Active asteroid

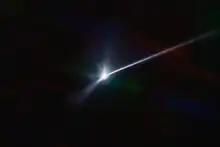
Dust ejecta and tail from the aftermath of the Double Asteroid Redirection Test's impact on the asteroid moon Dimorphos, as seen by the Southern Astrophysical Research Telescope in 2022

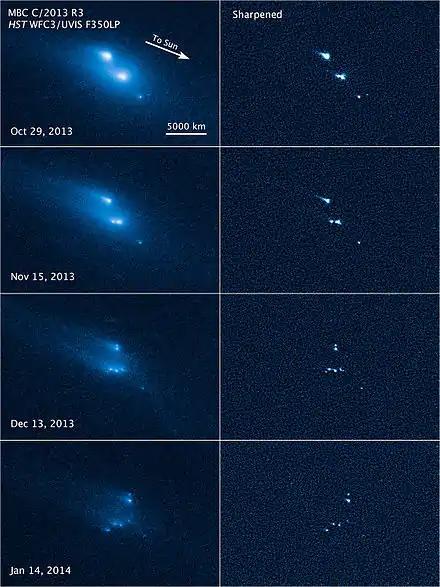
Disintegration of asteroid P/2013 R3 observed by the Hubble Space Telescope (6 March 2014).

Active asteroids are small Solar System bodies that have asteroid-like orbits but show comet-like visual characteristics. That is, they show a coma, tail, or other visual evidence of mass-loss (like a comet), but their orbits remain within Jupiter's orbit (like an asteroid). These bodies were originally designated main-belt comets (MBCs) in 2006 by astronomers David Jewitt and Henry Hsieh, but this name implies they are necessarily icy in composition like a comet and that they only exist within the main-belt, whereas the growing population of active asteroids shows that this is not always the case.